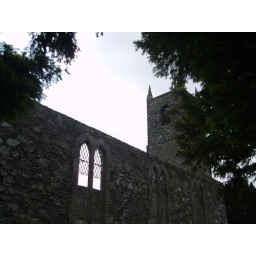
The ruins of Magherally Old Church. Some of the glass remains in the window frames, but the roof is completely gone.